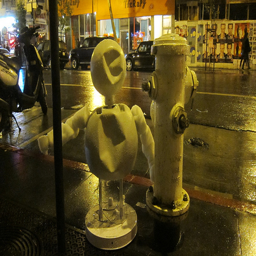
A fire hydrant that is on a sidewalk, next to the street.
a street that has some cars on it
A damage cylinder is some sort sitting near a fire hydrant.
A large fire hydrant that is sitting on the sidewalk.
a weird little statue sitting next to a fire hydrant